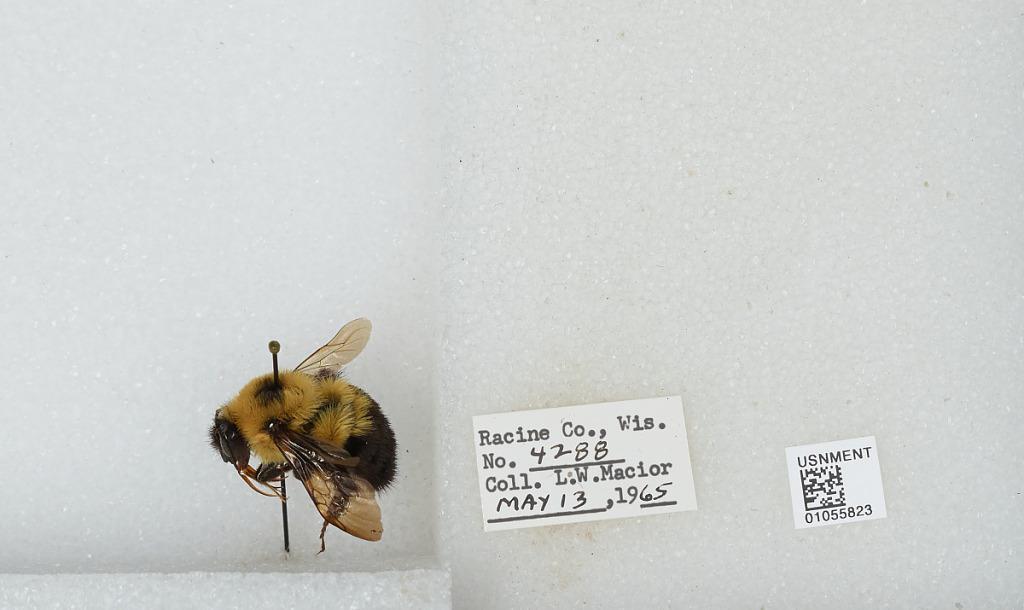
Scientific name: Bombus (Pyrobombus) bimaculatus Cresson
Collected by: L. Macior
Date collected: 1965-5-13
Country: United States
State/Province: Wisconsin
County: Racine
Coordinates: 42.78, -87.76